98th Operations Group

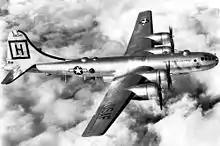
Martin-Omaha B-29-50-MO Superfortress 44-86340, 98th Bomb Group

The 98th was reactivated on 1 July 1947 and equipped with B-29 Superfortresses at Spokane Army Air Field, Washington. In 1948, it carried out a 90-day deployment to Kadena Air Base, Okinawa. During this period, the 98th lost two B-29s; and a Douglas C-54 Skymaster returning to the US with 98th personnel ditched in the Pacific. Another 90-day deployment was conducted in the summer of 1949 to RAF Sculthorpe, England. During the training phase of the years 1947–1950, the 98th recorded six B-29 losses.